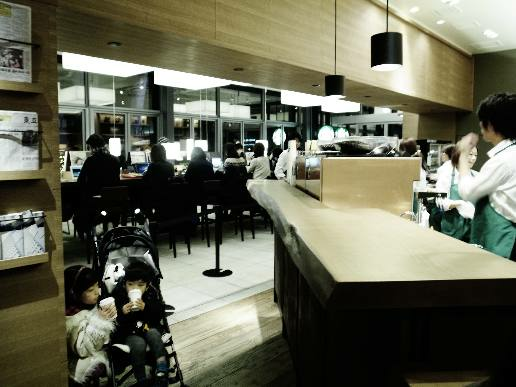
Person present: Yes